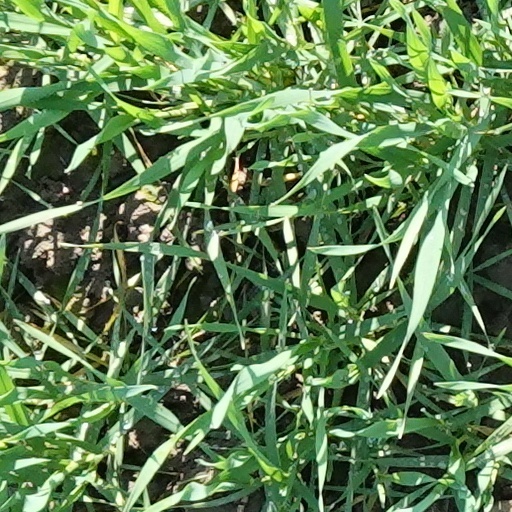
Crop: wheat